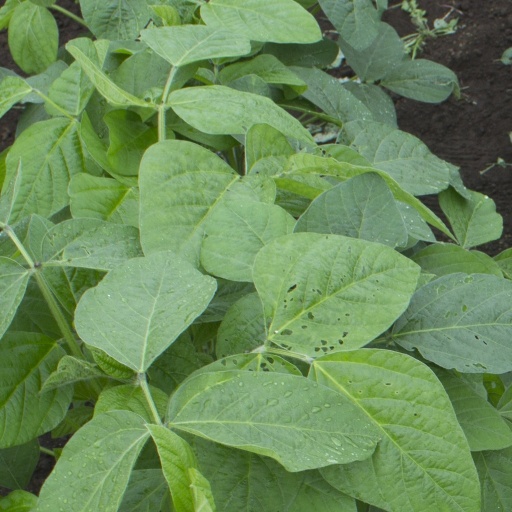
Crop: soybean